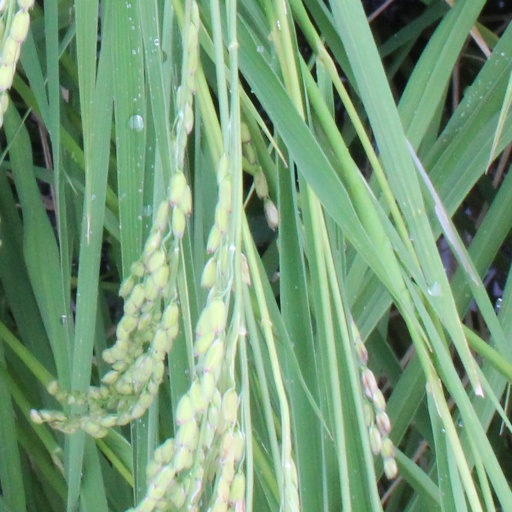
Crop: rice